Mako: The Jaws of Death

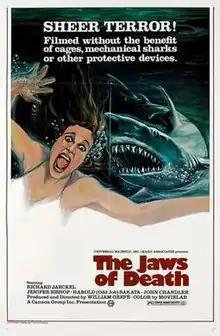
Promotional movie poster

Mako: The Jaws of Death is a 1976 thriller film directed by William Grefe. The film is about a brooding loner who accidentally learns that he has a telepathic and emotional connection with sharks. He eventually rebukes society and sets out to protect sharks from people. The film was set and shot on location in Key West, Florida.